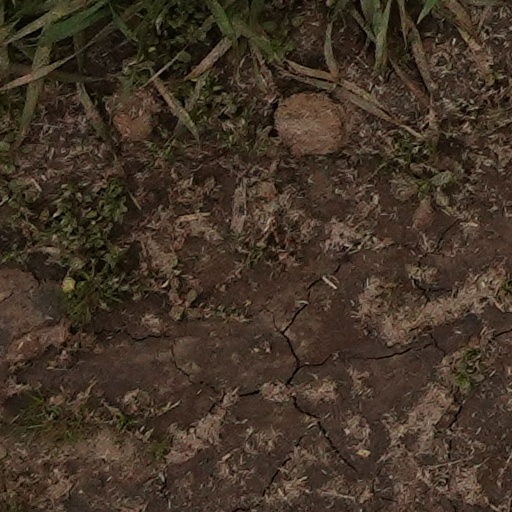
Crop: wheat